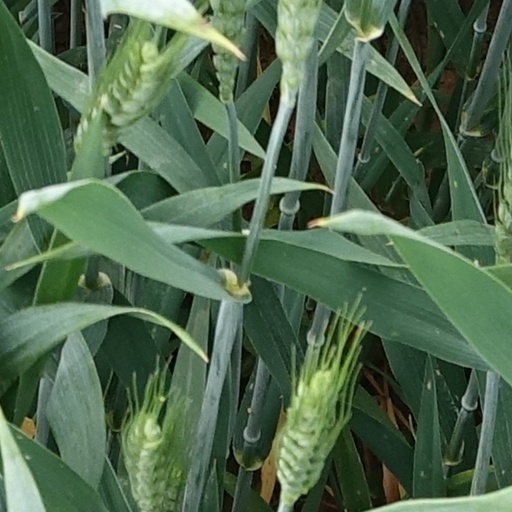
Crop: wheat